Bernard Montgomery

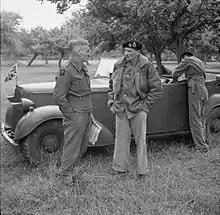
General Montgomery in conversation with Major-General Douglas Graham, GOC 50th (Northumbrian) Infantry Division, pictured here in Normandy, 20 June 1944

As a result of his dissatisfaction with Italy, he was delighted to receive the news that he was to return to Britain in January 1944. He was assigned to command the 21st Army Group consisting of all Allied ground forces participating in Operation Overlord, codename for the Allied invasion of Normandy. Overall direction was assigned to the Supreme Allied Commander of the Allied Expeditionary Forces, American General Dwight D. Eisenhower. Both Churchill and Eisenhower had found Montgomery difficult to work with in the past and wanted the position to go to the more affable General Sir Harold Alexander. However Montgomery's patron, General Sir Alan Brooke, firmly argued that Montgomery was a much superior general to Alexander and ensured his appointment. Without Brooke's support, Montgomery would have remained in Italy. At his headquarters St Paul's School on 7 April and 15 May Montgomery presented his strategy for the invasion. He envisaged a ninety-day battle, with all forces reaching the Seine. The campaign would pivot on an Allied-held Caen in the east of the Normandy bridgehead, with relatively static British and Canadian armies forming a shoulder to attract and defeat German counter-attacks, relieving the US armies who would move and seize the Cotentin Peninsula and Brittany, wheeling south and then east on the right forming a pincer.